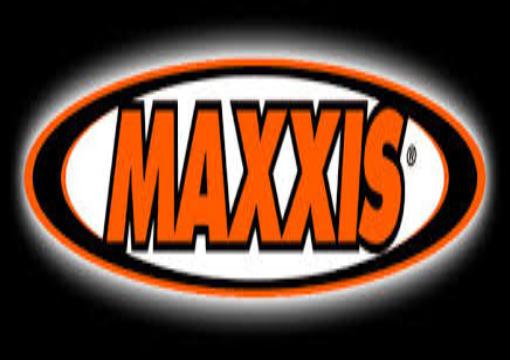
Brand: maxxis
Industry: Transportation